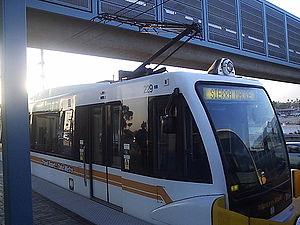
La ville de Los Angeles est un centre majeur du transport individuel, de passager et du transport intermodal en Californie. La ville dispose d'un système d'autoroutes complexe, étendu, et très utilisé ; mais aussi de réseaux de bus, de métro et de métro léger importants. Cet article développe la question du transport dans la municipalité de Los Angeles et dans son aire urbaine, le Grand Los Angeles.